Elizabeth Trubetskaya

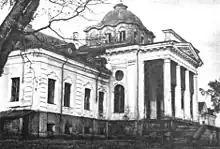
Villa Elizavetino near Gatchina

Elizaveta was the maid of honour of Grand Duchess Maria Alexandrovna. In 1859, her portrait was painted by Franz Xaver Winterhalter.